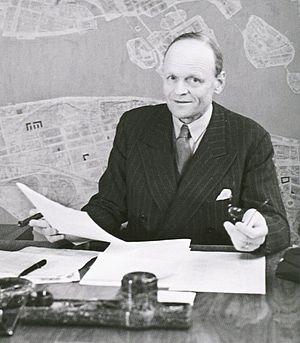
Sven Wallander est un architecte suédois.